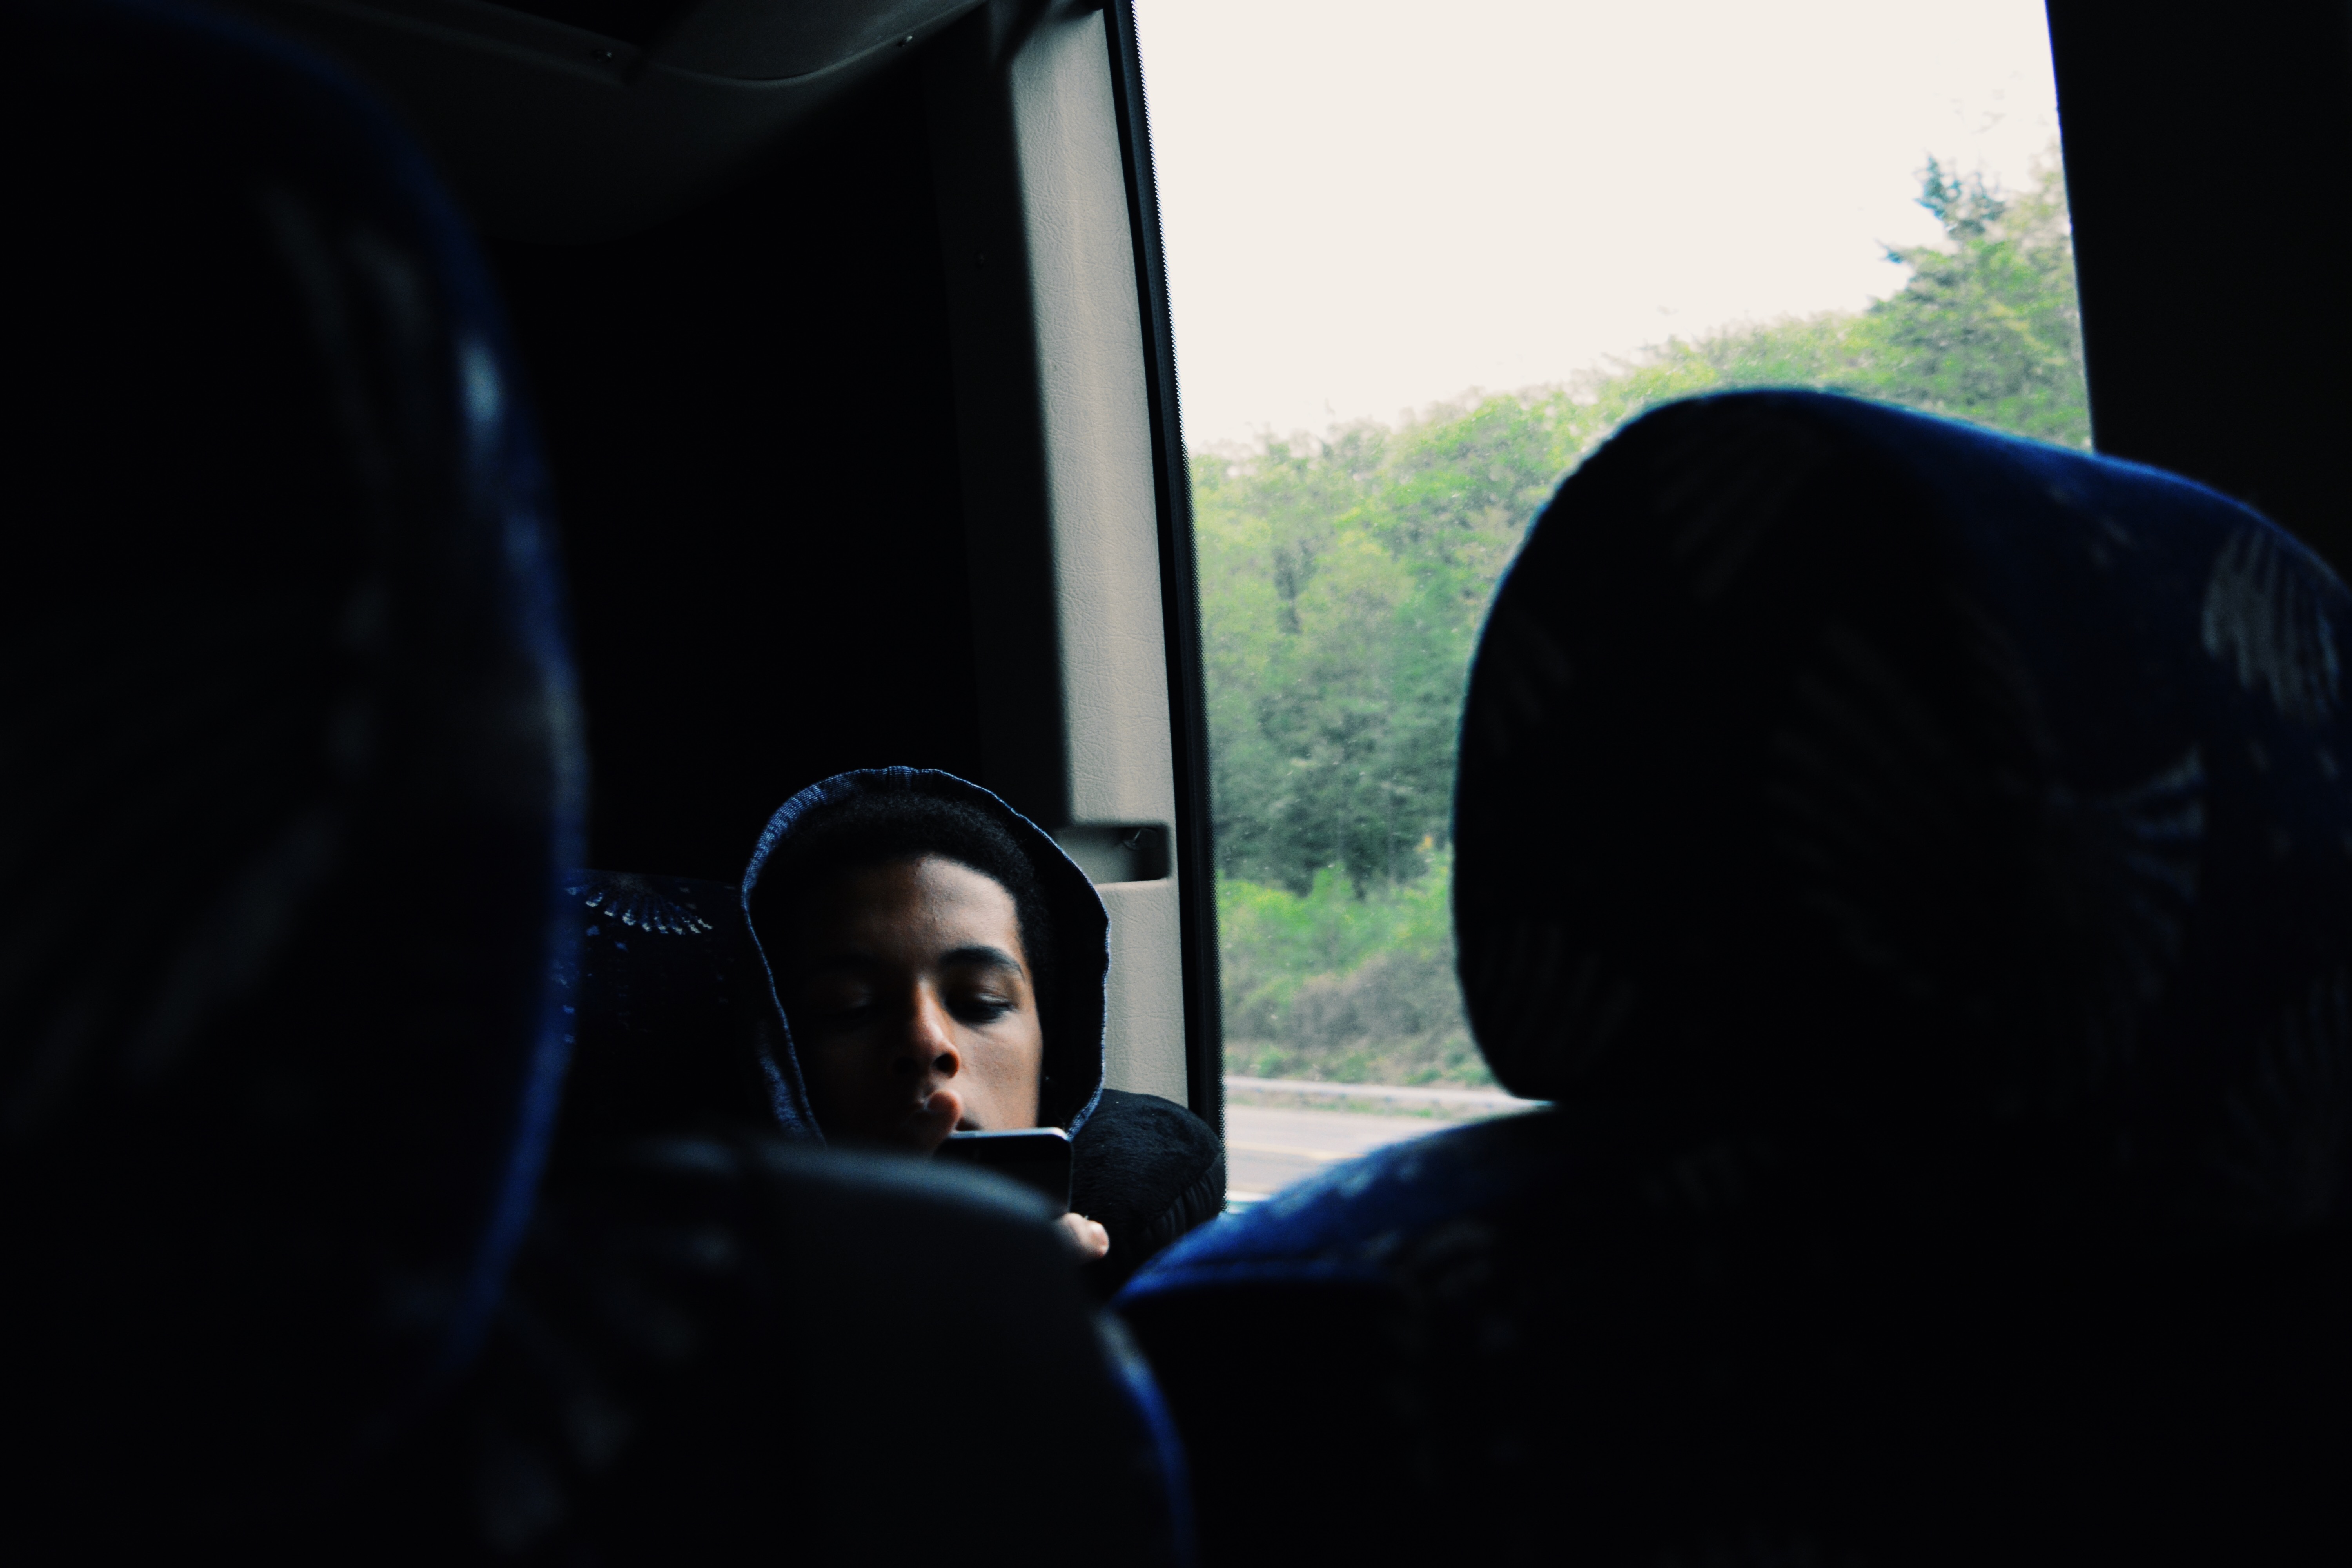
driving, darkness, blue, black, screenshot